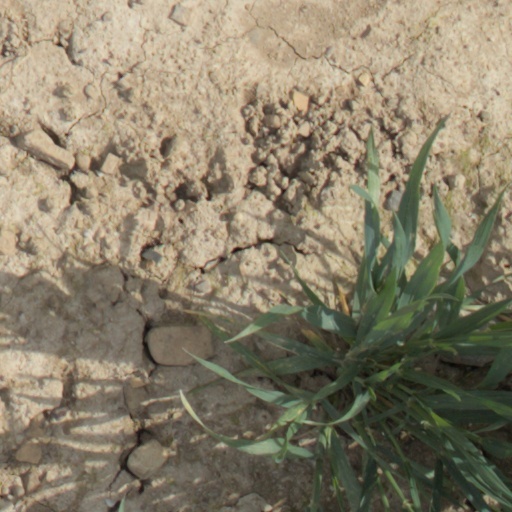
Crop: wheat